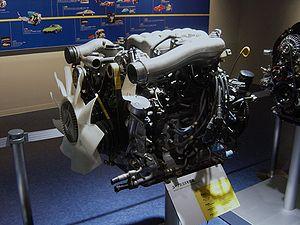
L'Eunos Cosmo est une automobile du constructeur automobile Japonais Mazda, commercialisée sous la marque Eunos entre 1990 et 1996.